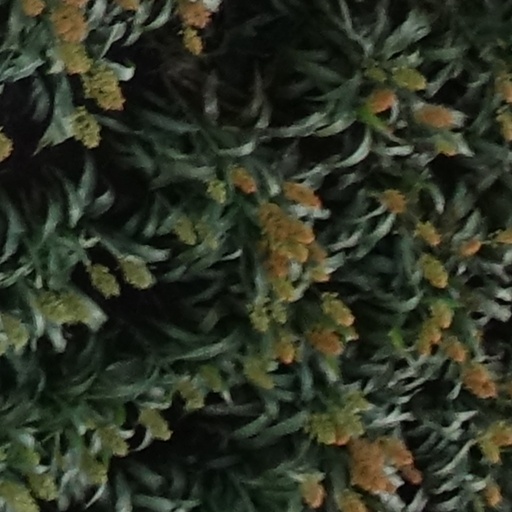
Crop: sorghum